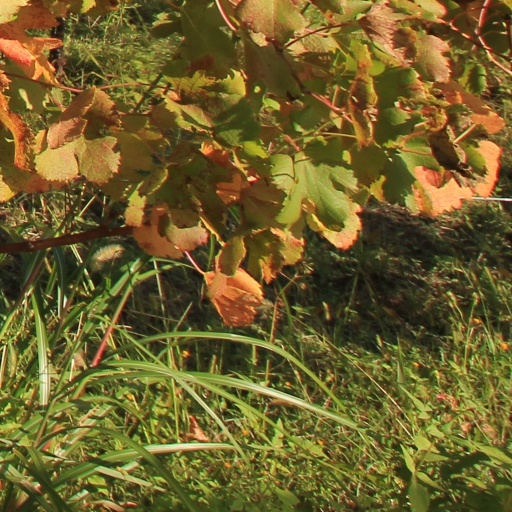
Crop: grape